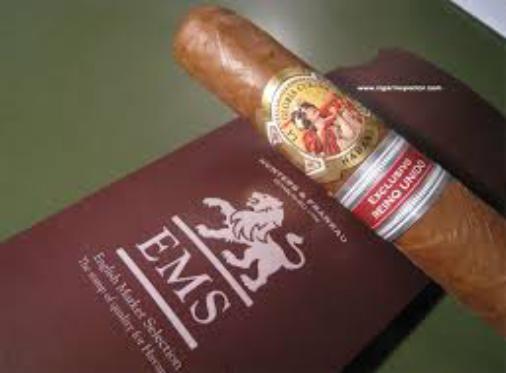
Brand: La Gloria Cubana
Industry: Necessities